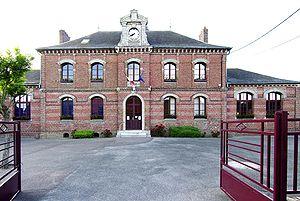
La Mairie/école du village de Pendé, Somme.
Pendé est une commune française située dans le département de la Somme, en région Hauts-de-France.